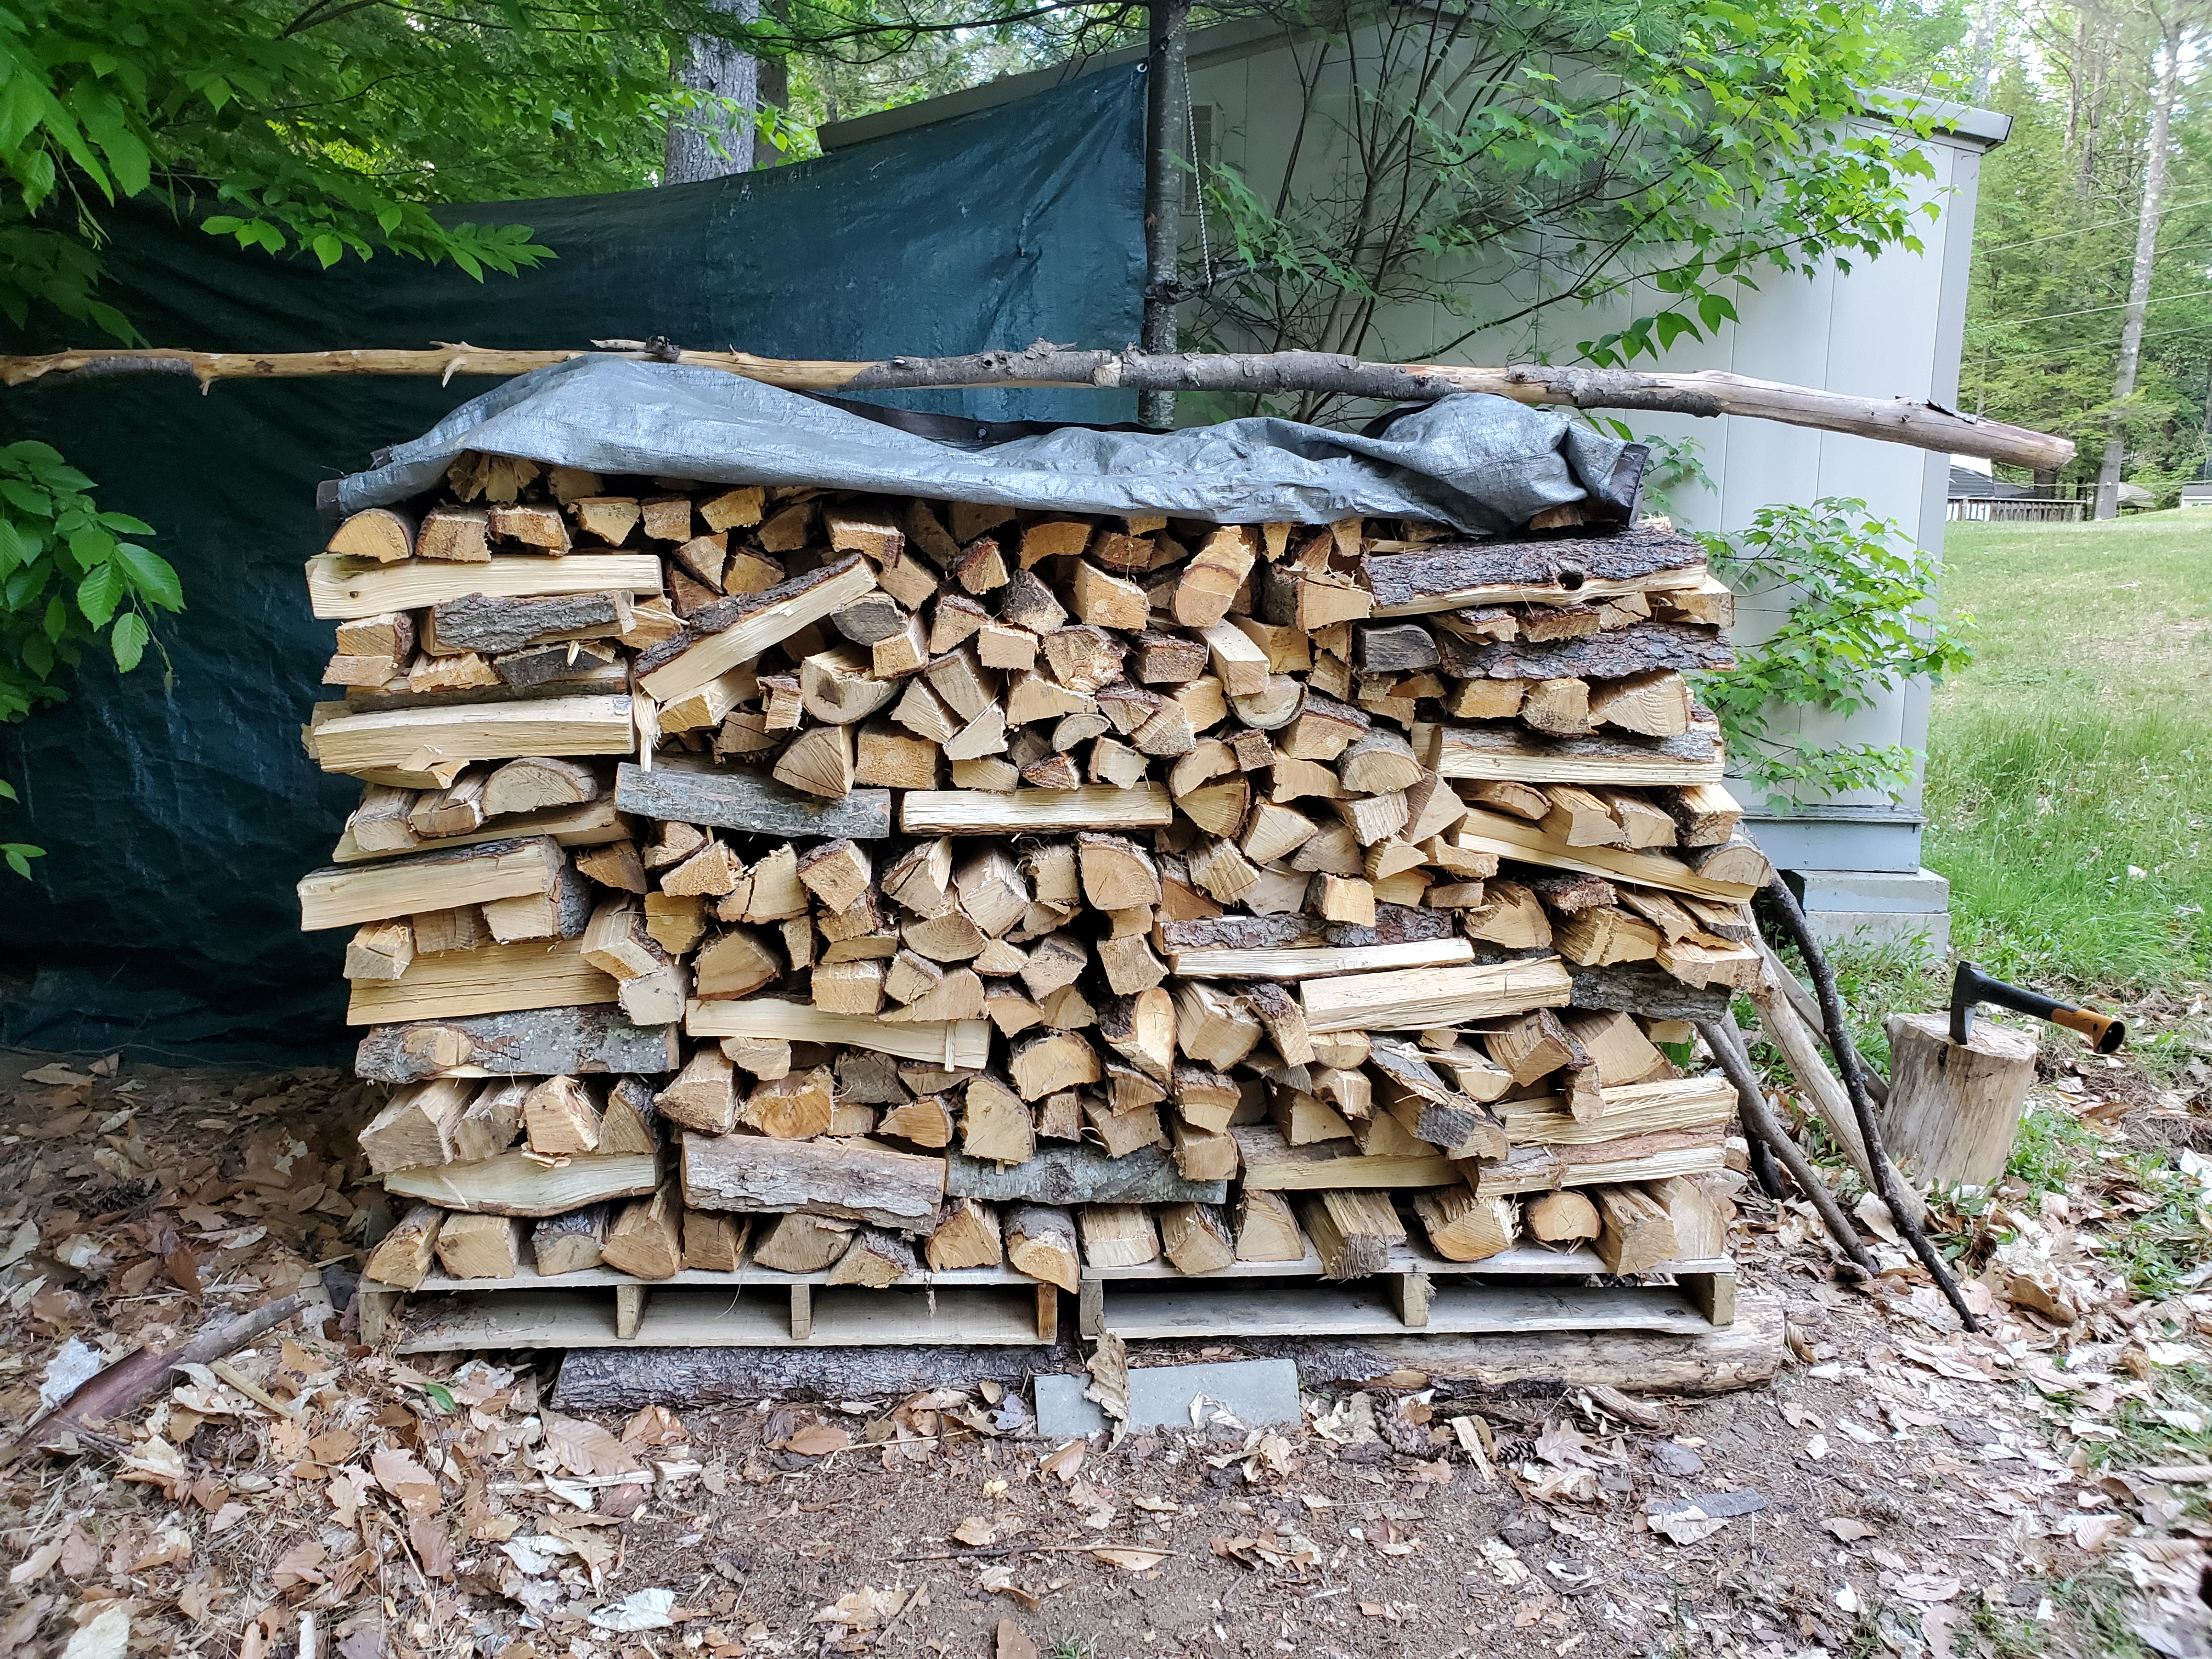
fire, wood, logging, lumber, trunk, tree, stone wall, plant, woodland, rock, hardwood